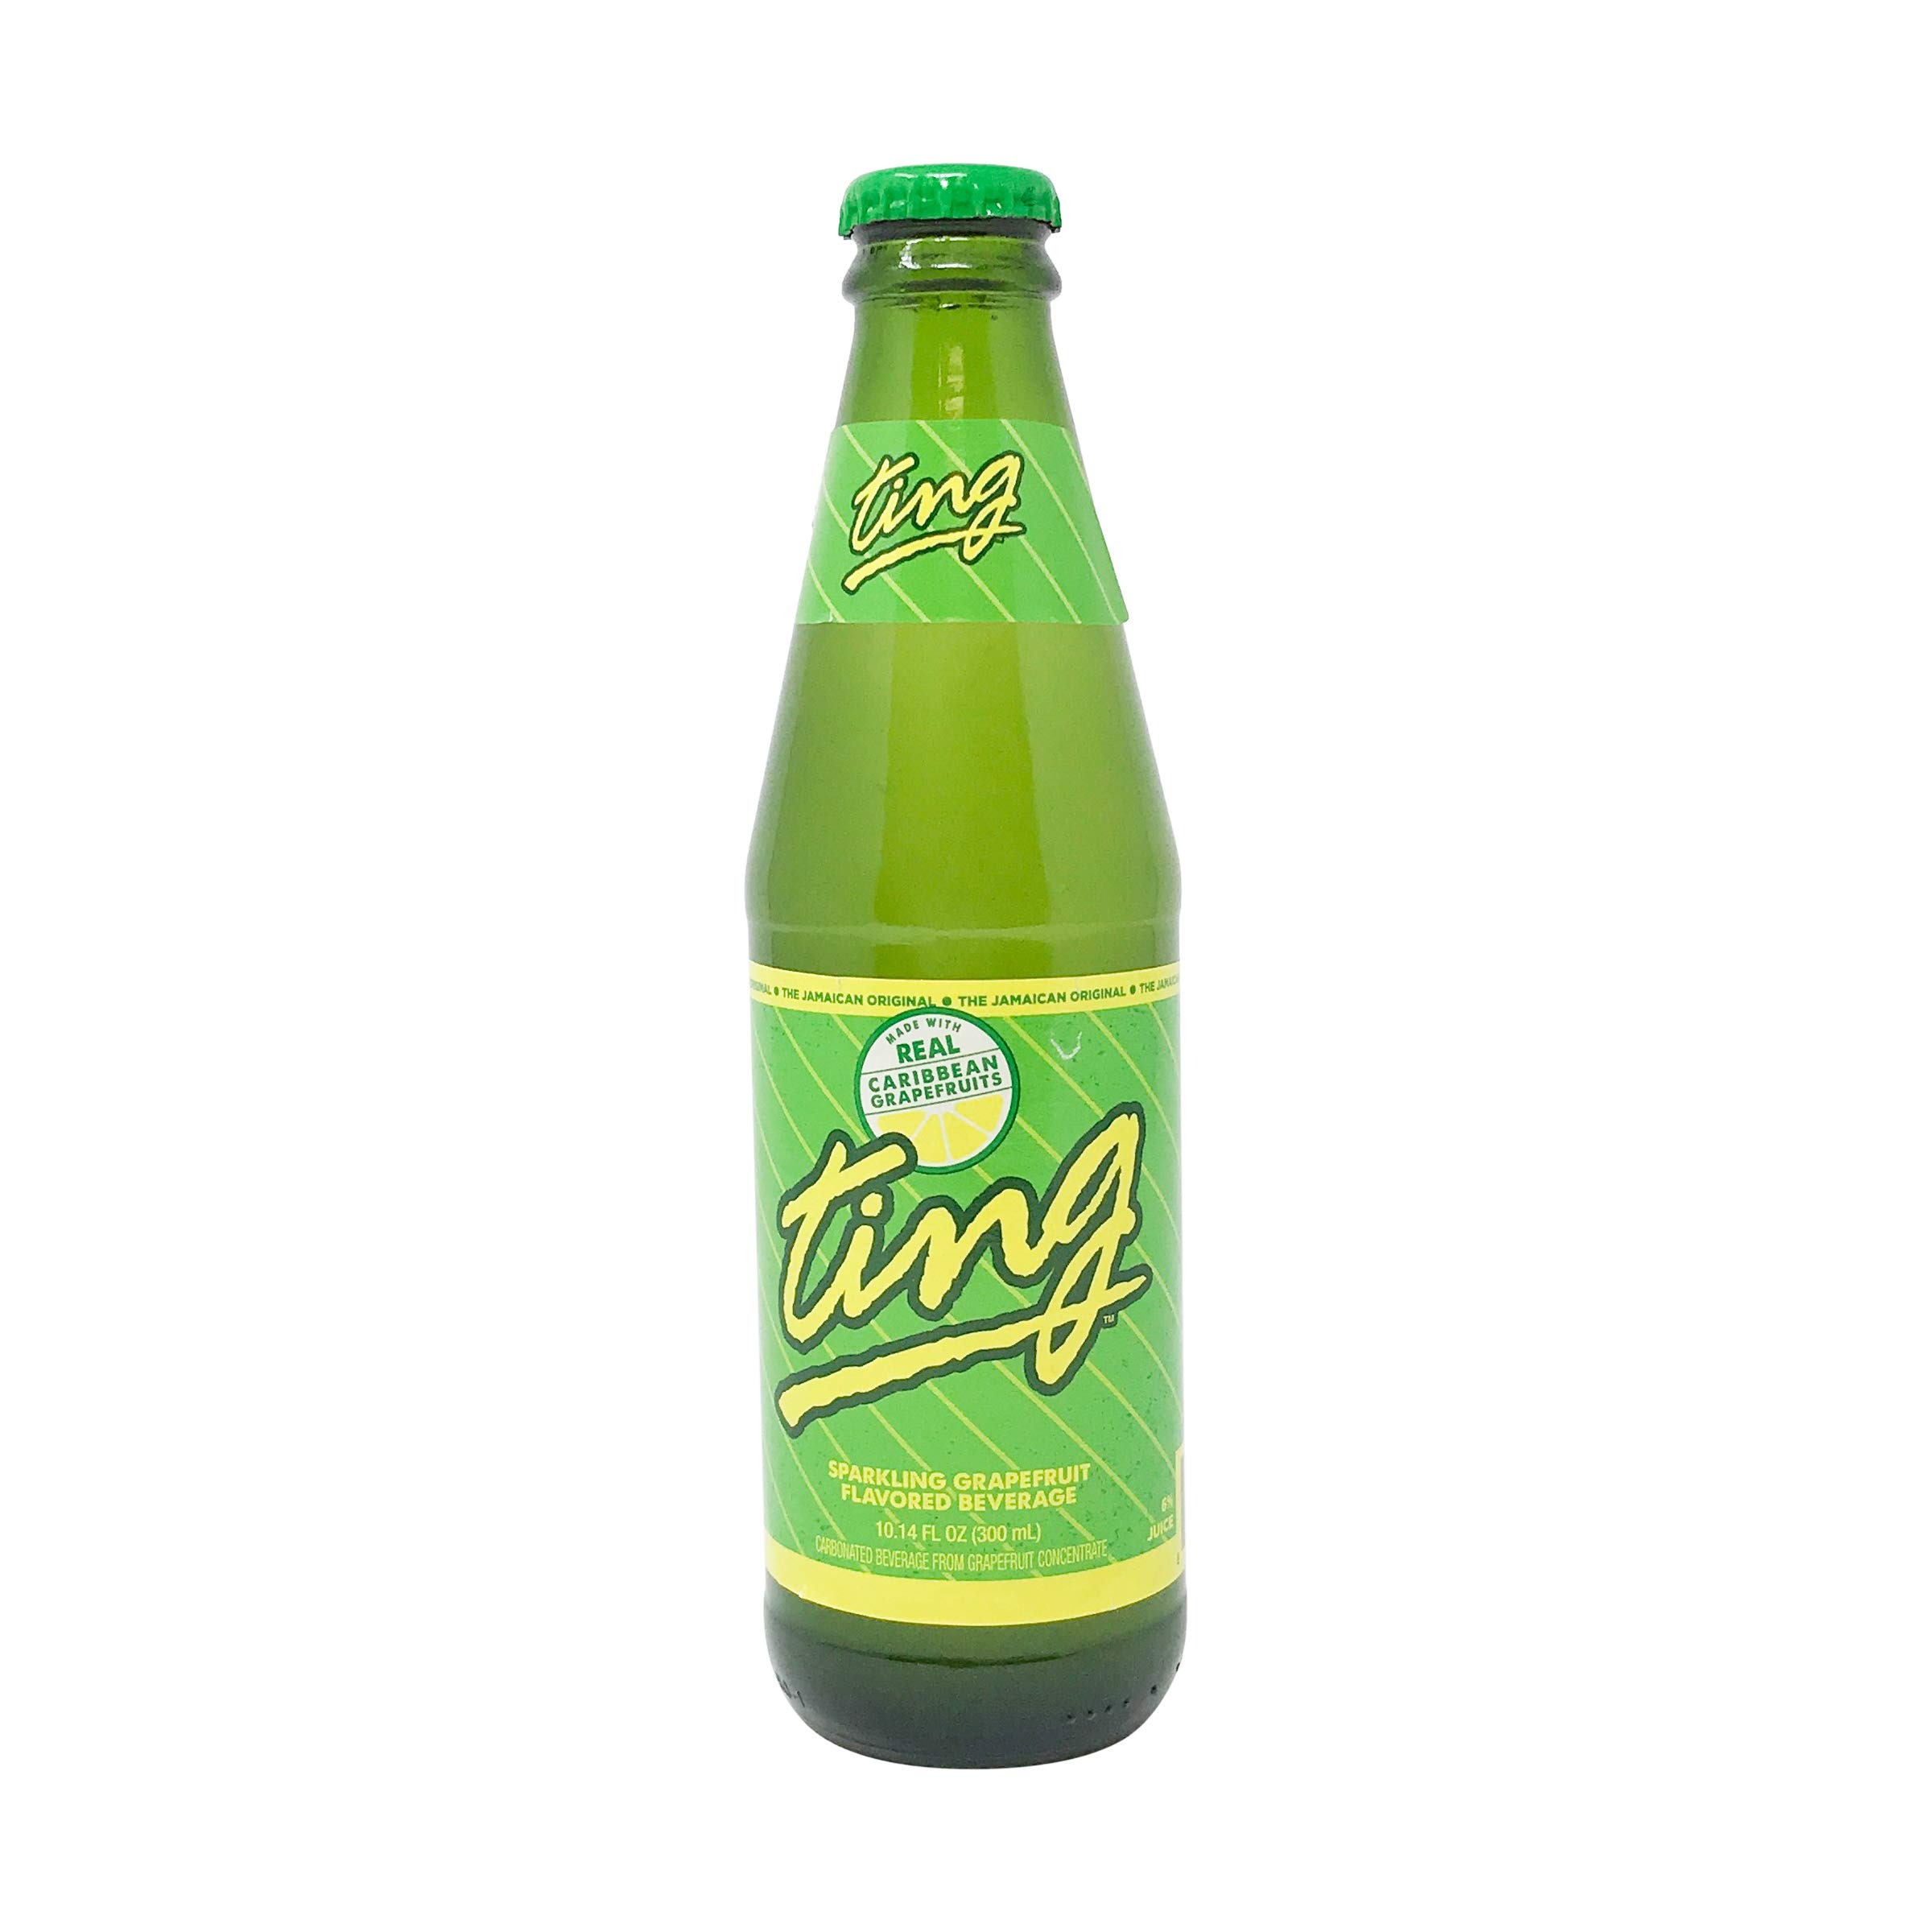
Item Name: SODA BTL TING
Bullet Point: Beverage
Product Description: D & G Soda Bottle Ting 9.6 OZ
Value: 10.14
Unit: Fl Oz

Price: 5.125